Detroit Red Wings

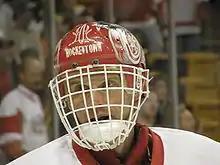
Recording six shutouts during the 2002 playoffs, Dominik Hasek set the franchise record for the most shutouts in a single postseason.

The "Legend of the Octopus" is a sports tradition during Detroit Red Wings playoff games, in which an octopus is thrown onto the ice surface for good luck. During the playoffs, Joe Louis Arena was generally adorned with a giant octopus with red eyes, nicknamed "Al" after former head ice manager Al Sobotka.